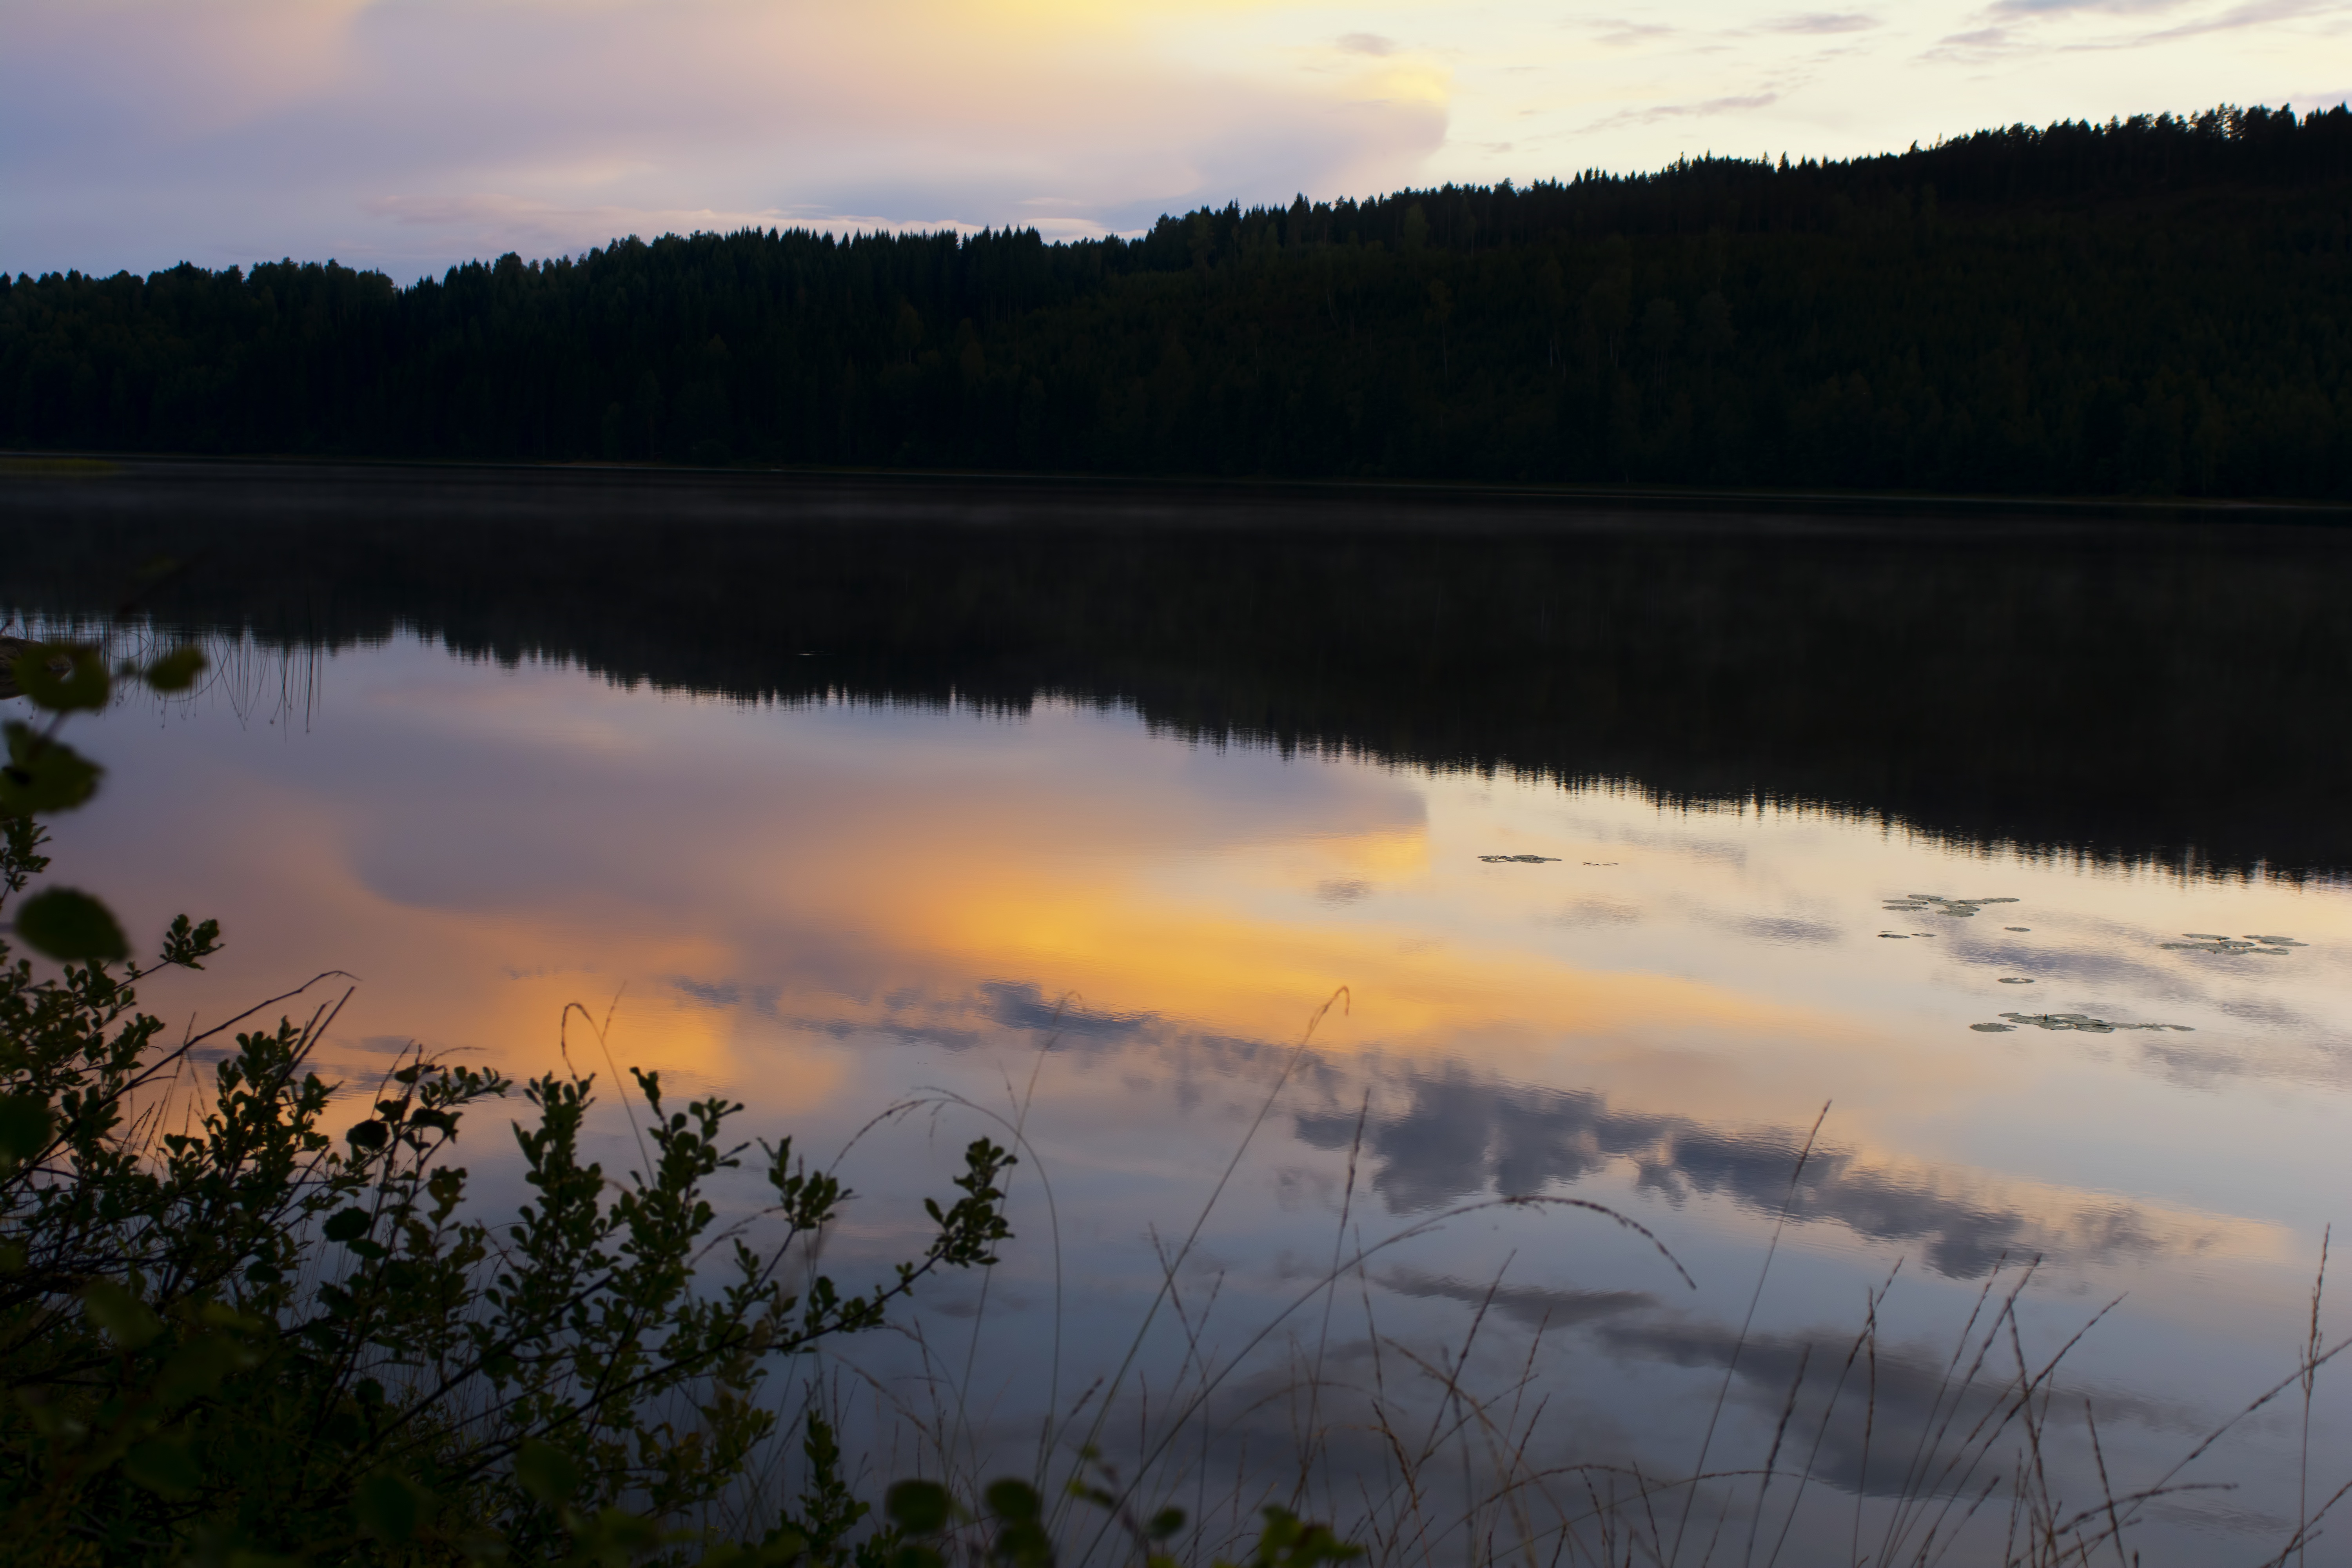
landscape, water, nature, forest, marsh, wilderness, mountain, cloud, sunrise, sunset, mist, air, morning, lake, dawn, river, dusk, pond, evening, reflection, reservoir, trees, skies, sweden, wetland, habitat, loch, more, atmospheric phenomenon